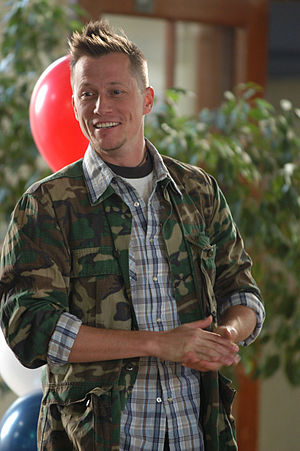
Corin Nemec
Corin Nemec
Corin Nemec er en amerikansk skuespiller bedst kendt for sin rolle som Jonas Quinn i science fiction-serien Stargate SG-1.